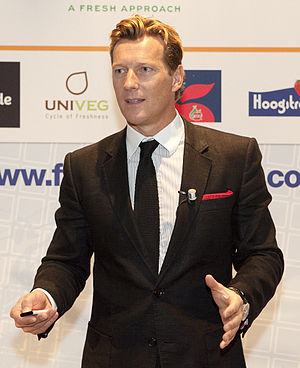
Magnús Scheving
Magnús Örn Eyjólfsson Scheving er en islandsk skuespiller og komiker.